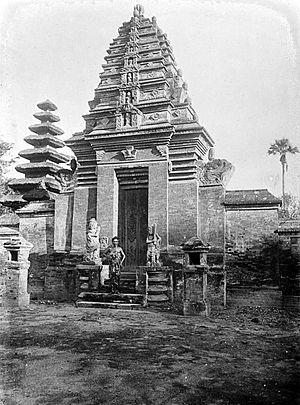
Le royaume de Bali est une succession de royaumes hindous-bouddhistes ayant eu, au fil de l'Histoire, le contrôle de tout ou partie de l'île de Bali dans les petites îles de la Sonde en Indonésie.